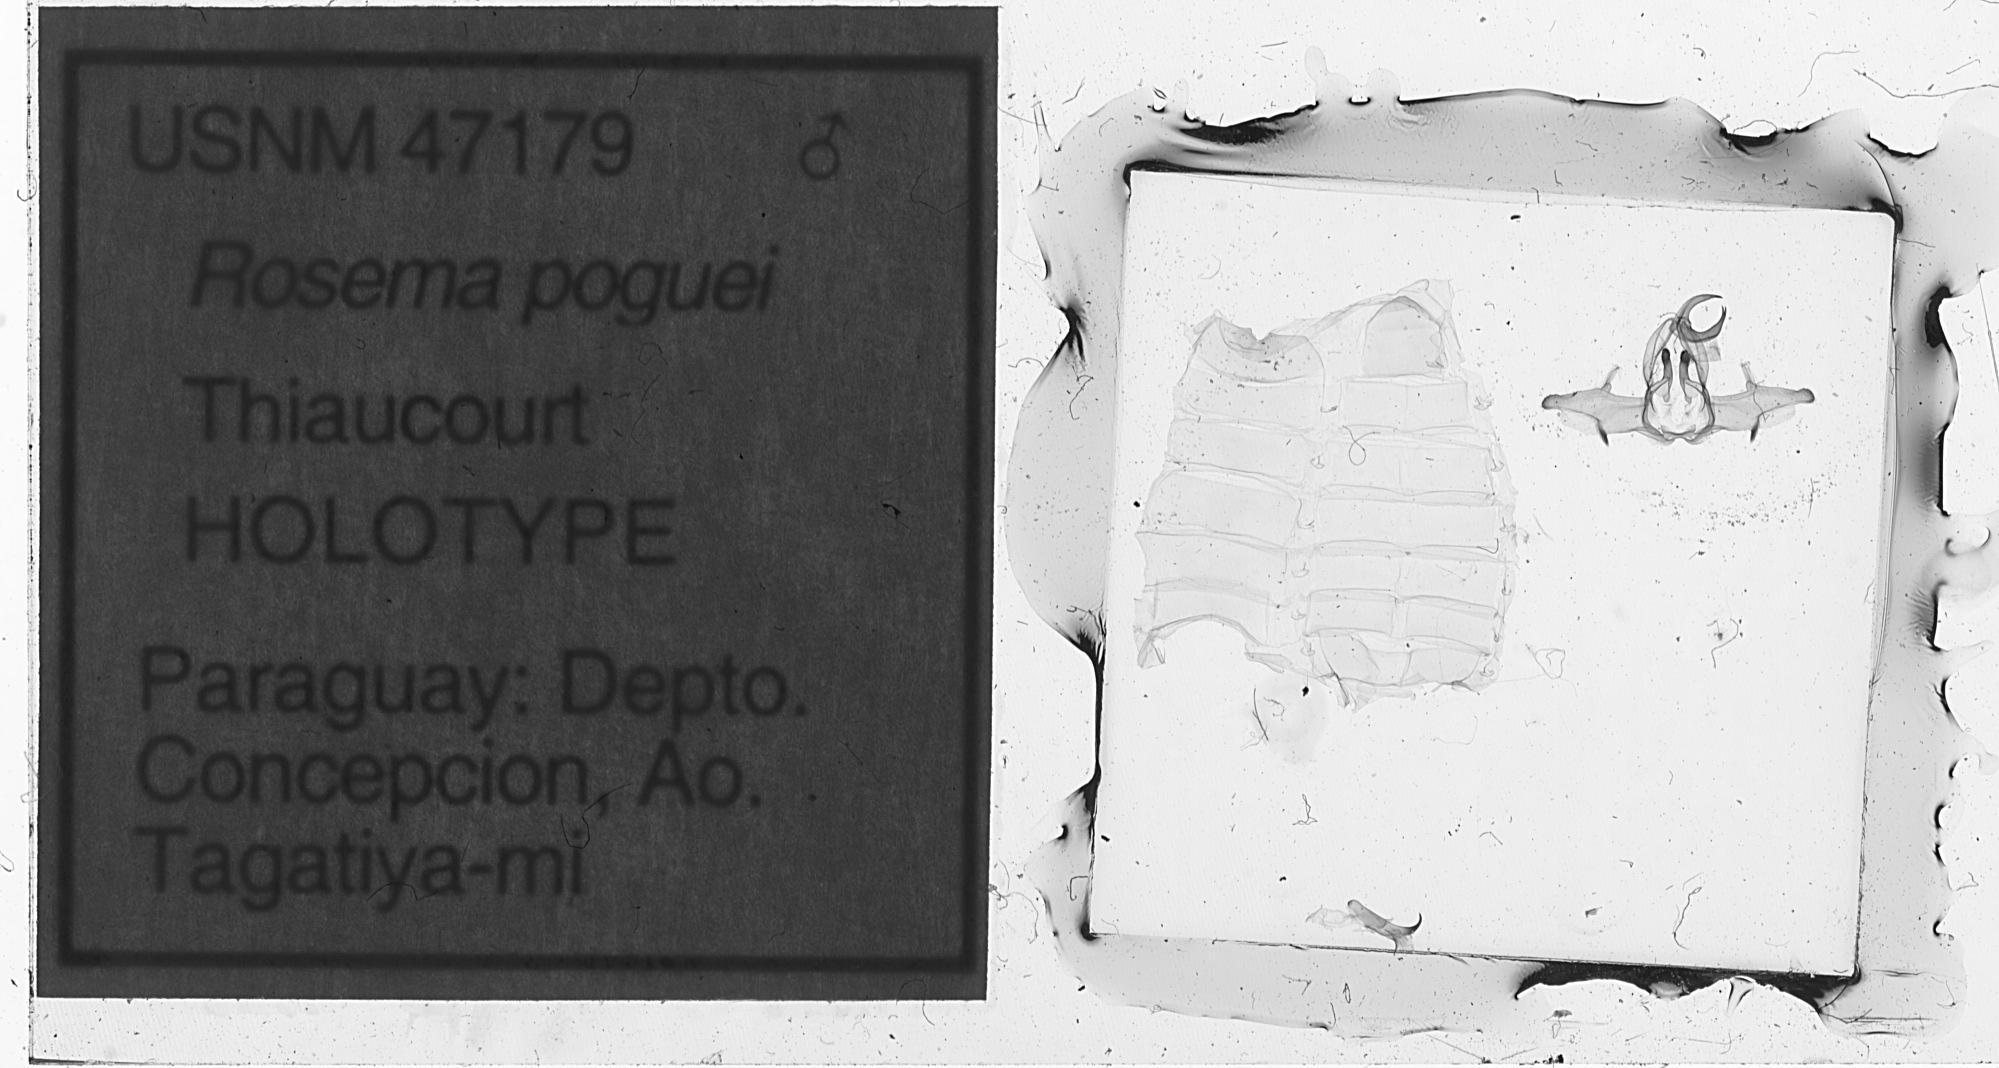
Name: Rosema poguei
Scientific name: Rosema poguei Thiaucourt, 2000
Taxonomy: Animalia, Arthropoda, Insecta, Lepidoptera, Notodontidae
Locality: Ao Tagatiyami, Depto. Concepcion, Paraguay
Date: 3 Apr 1986 to 5 Apr 1986